Bivings-Converse House

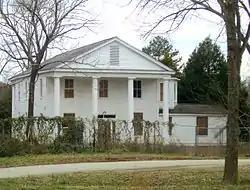
Bivings-Converse House, January 2012

The Bivings-Converse House is a historic house located at 1 Douglas Street near Glendale, Spartanburg County, South Carolina.